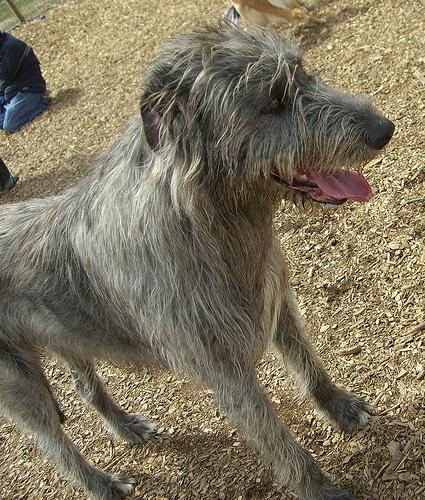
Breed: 224-n000039-Irish_wolfhound